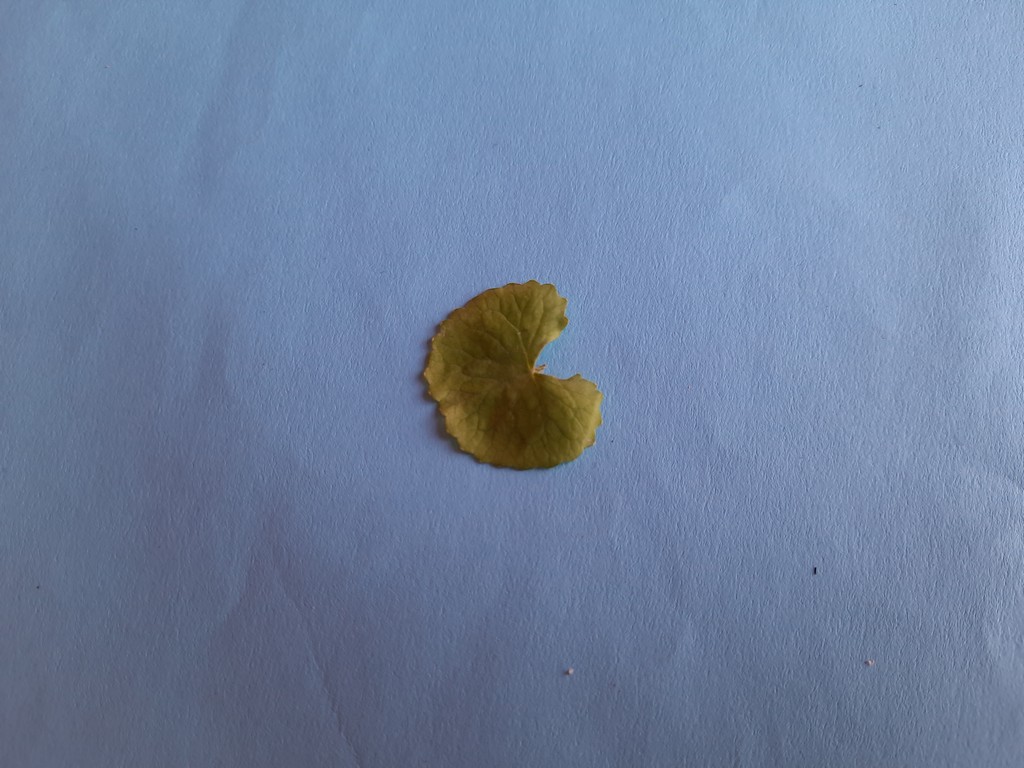
Label: Healthy